Gabriel Torres

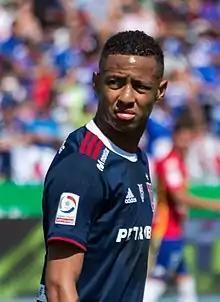
Torres with Universidad de Chile in 2019

Gabriel Arturo Torres Tejada (born 31 October 1988) is a Panamanian professional footballer who plays for Tauro and the Panama national team. He plays as a forward.